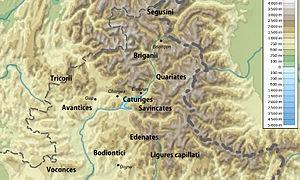
Carte topographique de Provence-Alpes-Côte d'Azur
Les Caturiges étaient un petit peuple celte, dont le territoire alpin se situait dans la vallée de la Durance. Leur capitale était Eburodunum, situé à l’emplacement de l’actuelle ville d’Embrun. L’ethnonyme signifie les « rois du combat ». Selon Venceslas Kruta, ils étaient clients des Voconces dont ils étaient voisins.
Les Tricoriens ou Tricores sont un peuple celto-ligure de la Gaule narbonnaise. Leur nom signifie en gaulois « trois armées » et moins probablement « trois tribus ».
Brigiani est le nom d'un peuple de l'ancienne Gaule narbonnaise situé dans la haute vallée de la Durance, dans les Alpes françaises. Ce peuple est d'origine celto-ligure. Leur nom a été pris comme référence par les romains et a donné le nom latin Brigantio, Brigantium, qui a évolué en Briançon et Briançonnais.
Briançon, en occitan Briançon, est une commune française située dans le département des Hautes-Alpes en région Provence-Alpes-Côte d'Azur, et historiquement rattachée au Dauphiné. C'est la ville-centre d'une petite agglomération de six communes, l'unité urbaine de Briançon. Le territoire dont Briançon est la ville principale est appelé Briançonnais ; il couvre le nord du département des Hautes-Alpes.